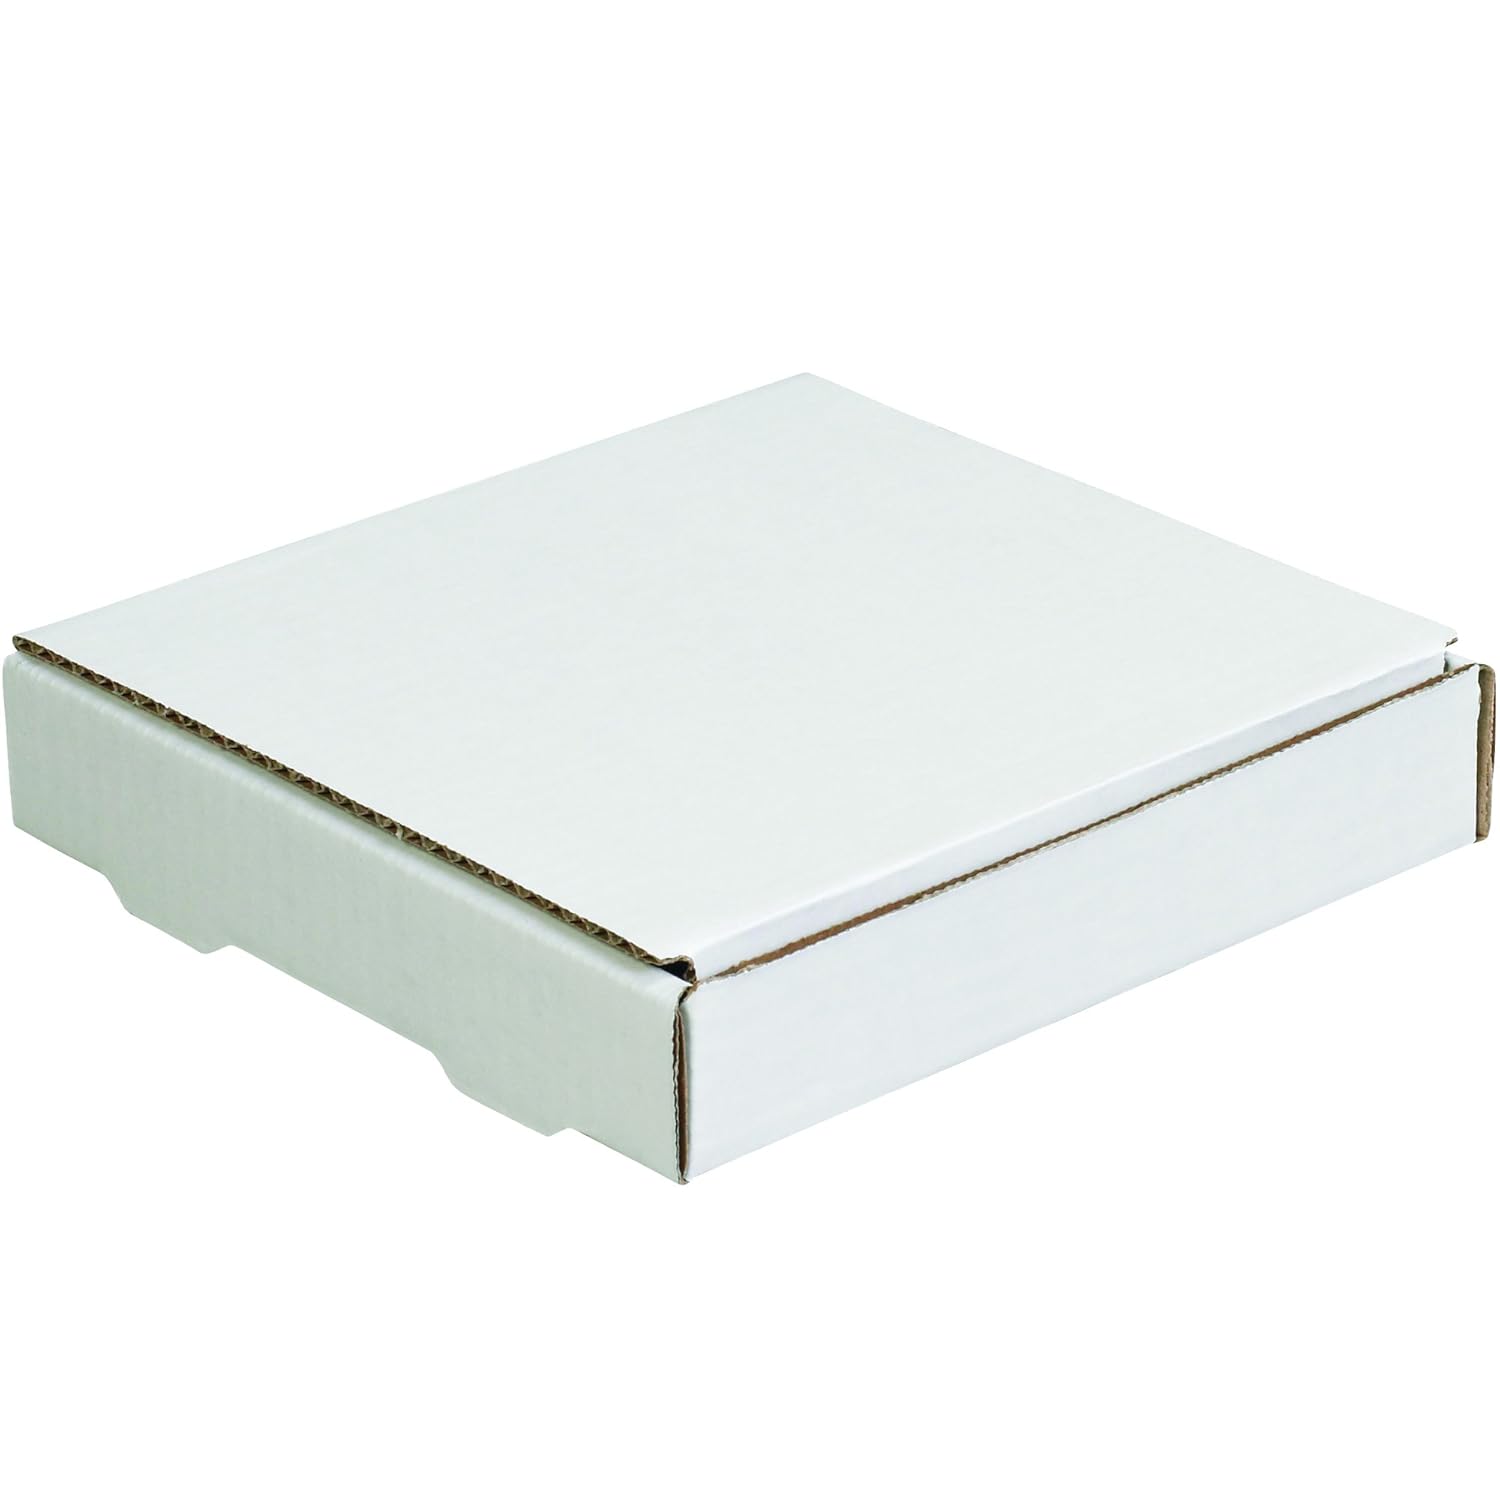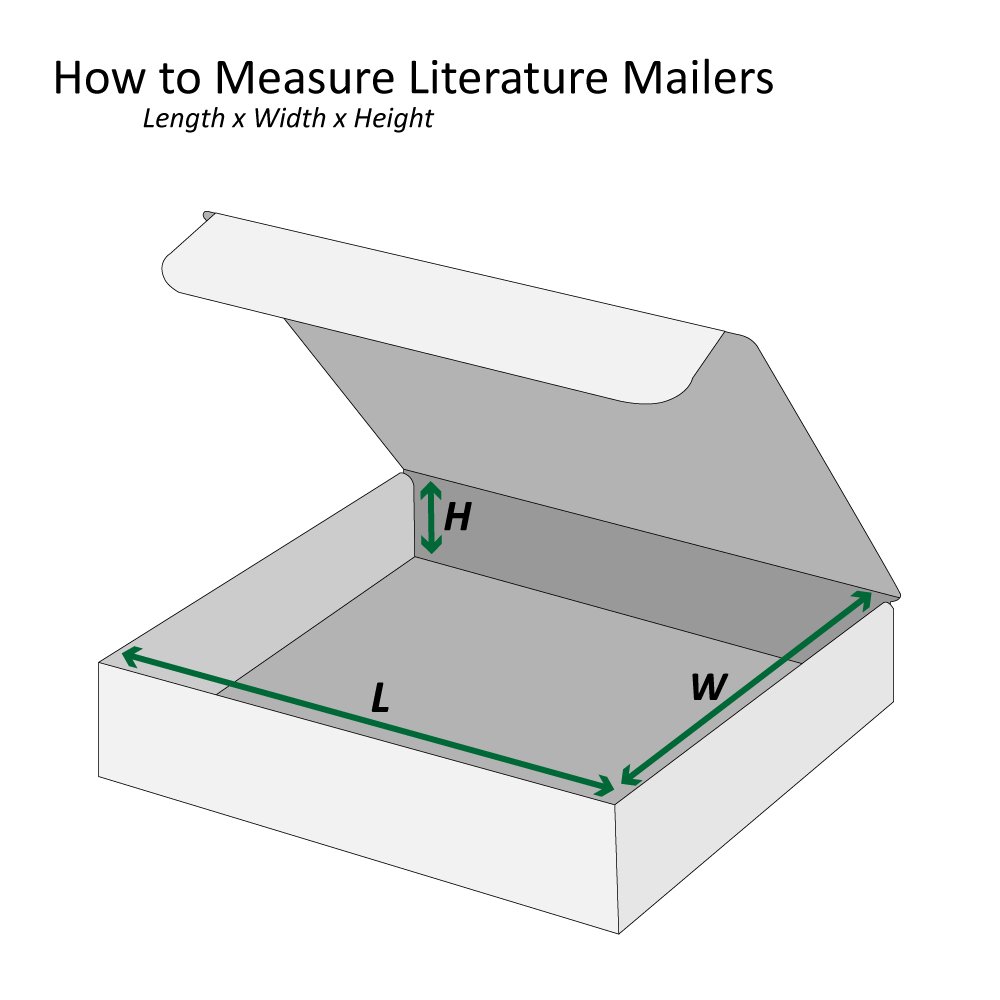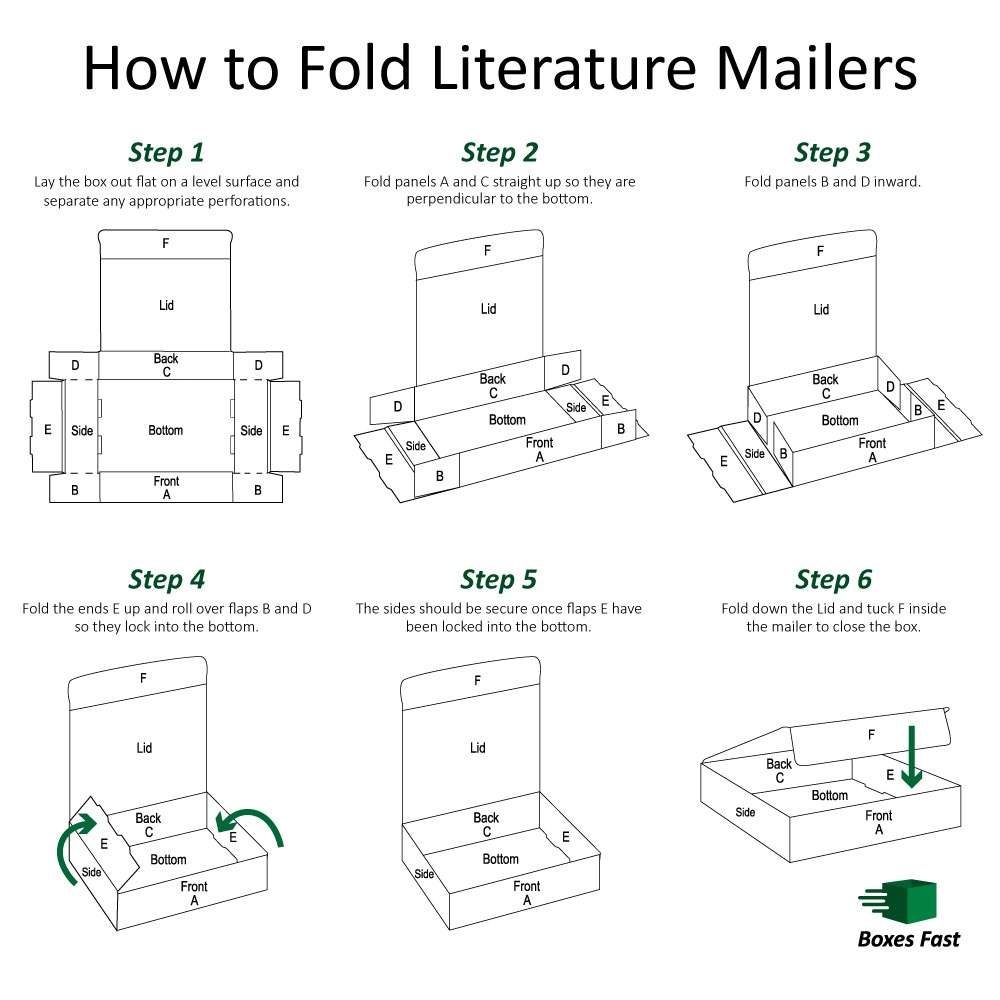
Boxes Fast BFMMC1 Corrugated Cardboard Literature Mailers, 7 3/8 x 7 3/8 x 1 3/8 Inches, Tuck Top One-Piece, Die-Cut Shipping Boxes, Small White Mailing Boxes (Pack of 50)
Category: Industrial & Scientific
7 3/8 x 7 3/8 x 1 3/8" White Literature Mailers. The perfect fit for your literature piece without the expense of a custom carton. Assembles in seconds without tape, glue or staples. Strong 200#/ECT-32-B white corrugated construction. Proudly made in the USA!
Features: The perfect fit for your literature piece without the expense of a custom carton. | Assembles in seconds without tape, glue or staples. | Strong 200#/ECT-32-B white corrugated construction. | Proudly made in the USA!